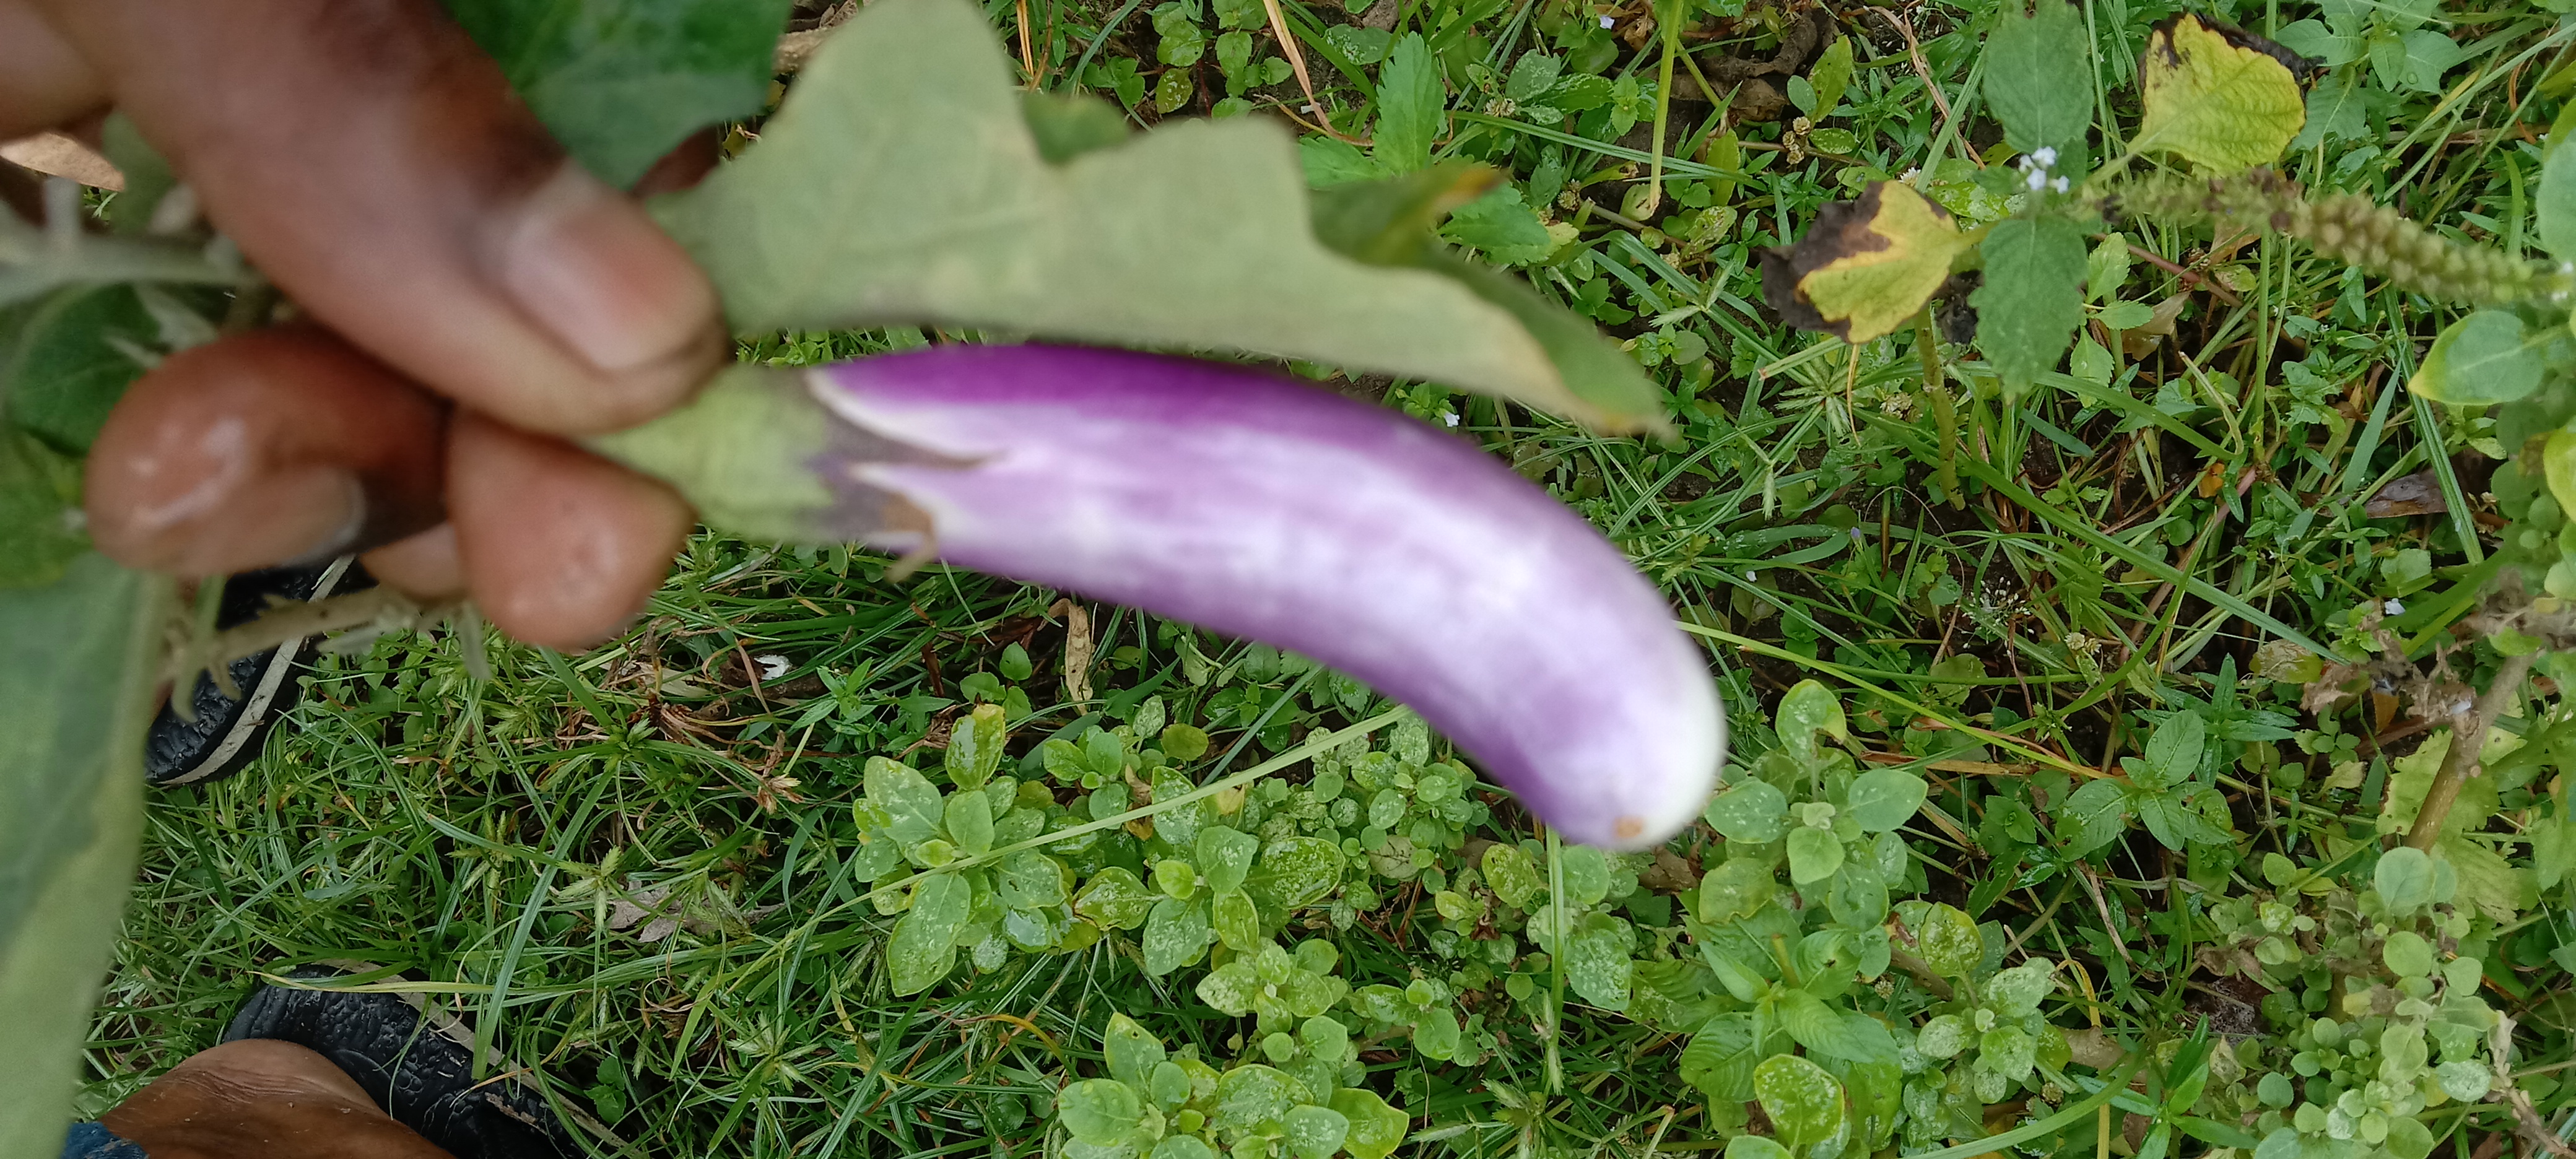
Label: Healty Brinjal